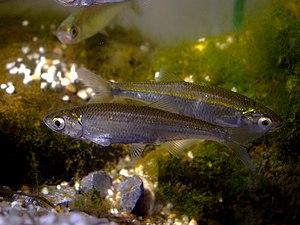
L’Able de Heckel est une espèce de petits poissons d'eau douce d'Europe et d'Asie. C'est la seule de son genre Leucaspius.